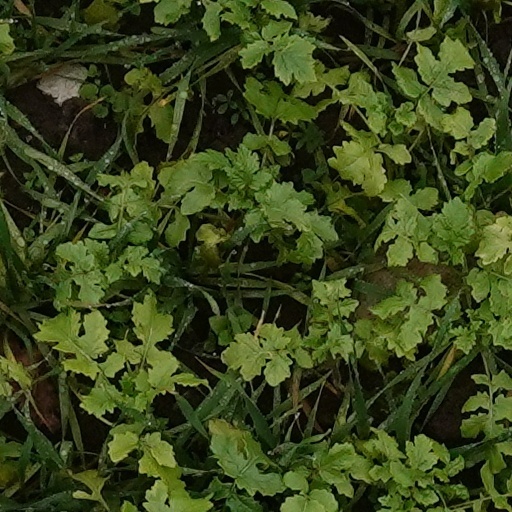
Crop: wheat